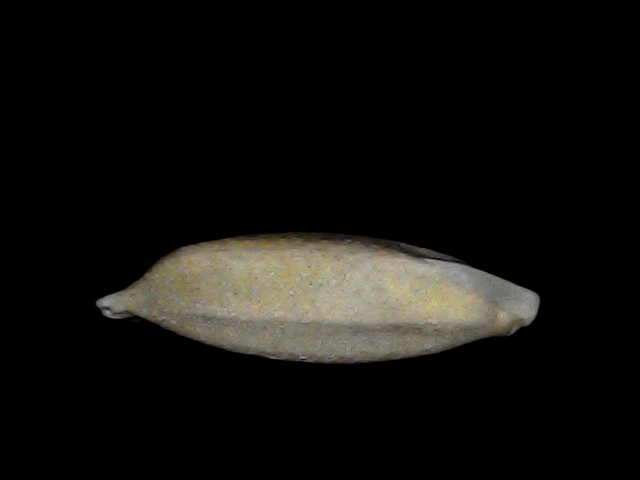
Rice variety: Bd34